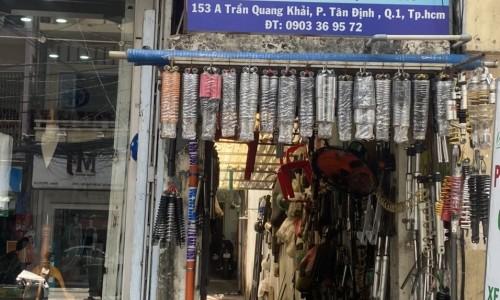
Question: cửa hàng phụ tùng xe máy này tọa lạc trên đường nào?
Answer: trần quang khải